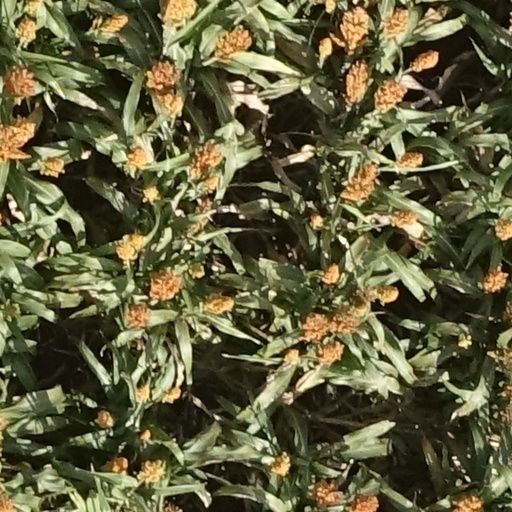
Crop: sorghum